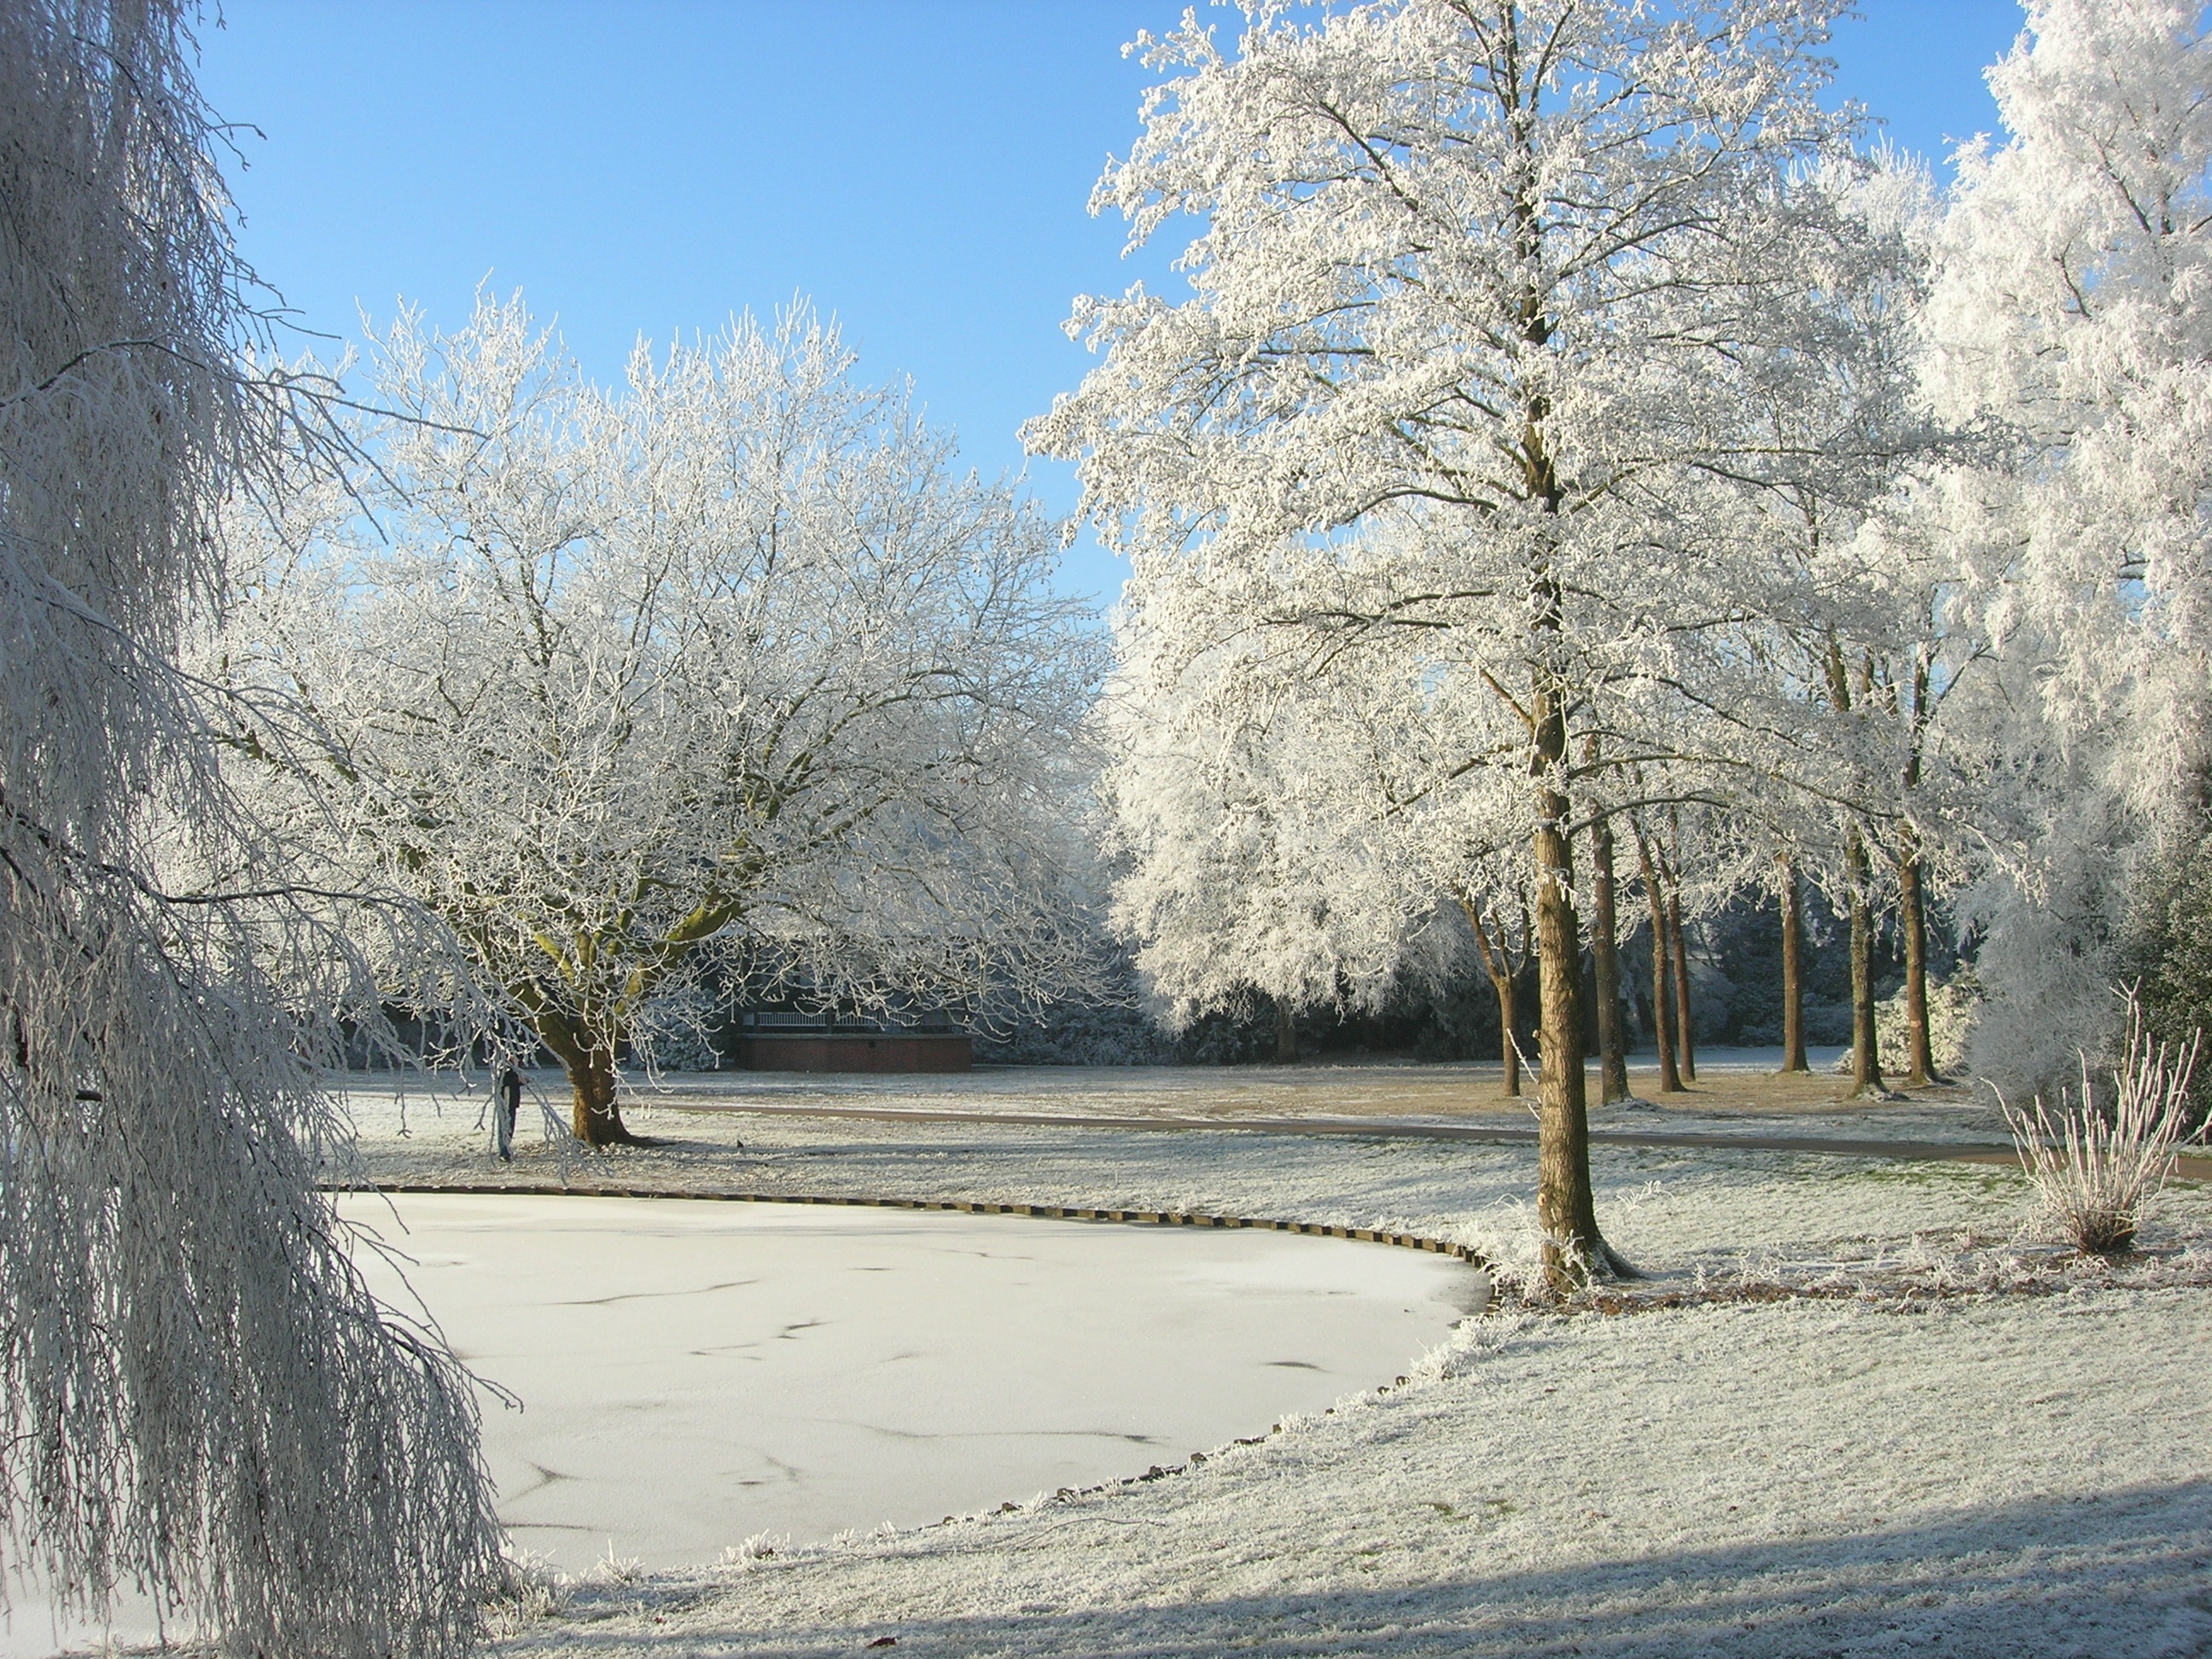
tree, branch, snow, cold, winter, plant, sunlight, morning, flower, frost, ice, spring, park, weather, christmas, new year, season, trees, freezing, woody plant